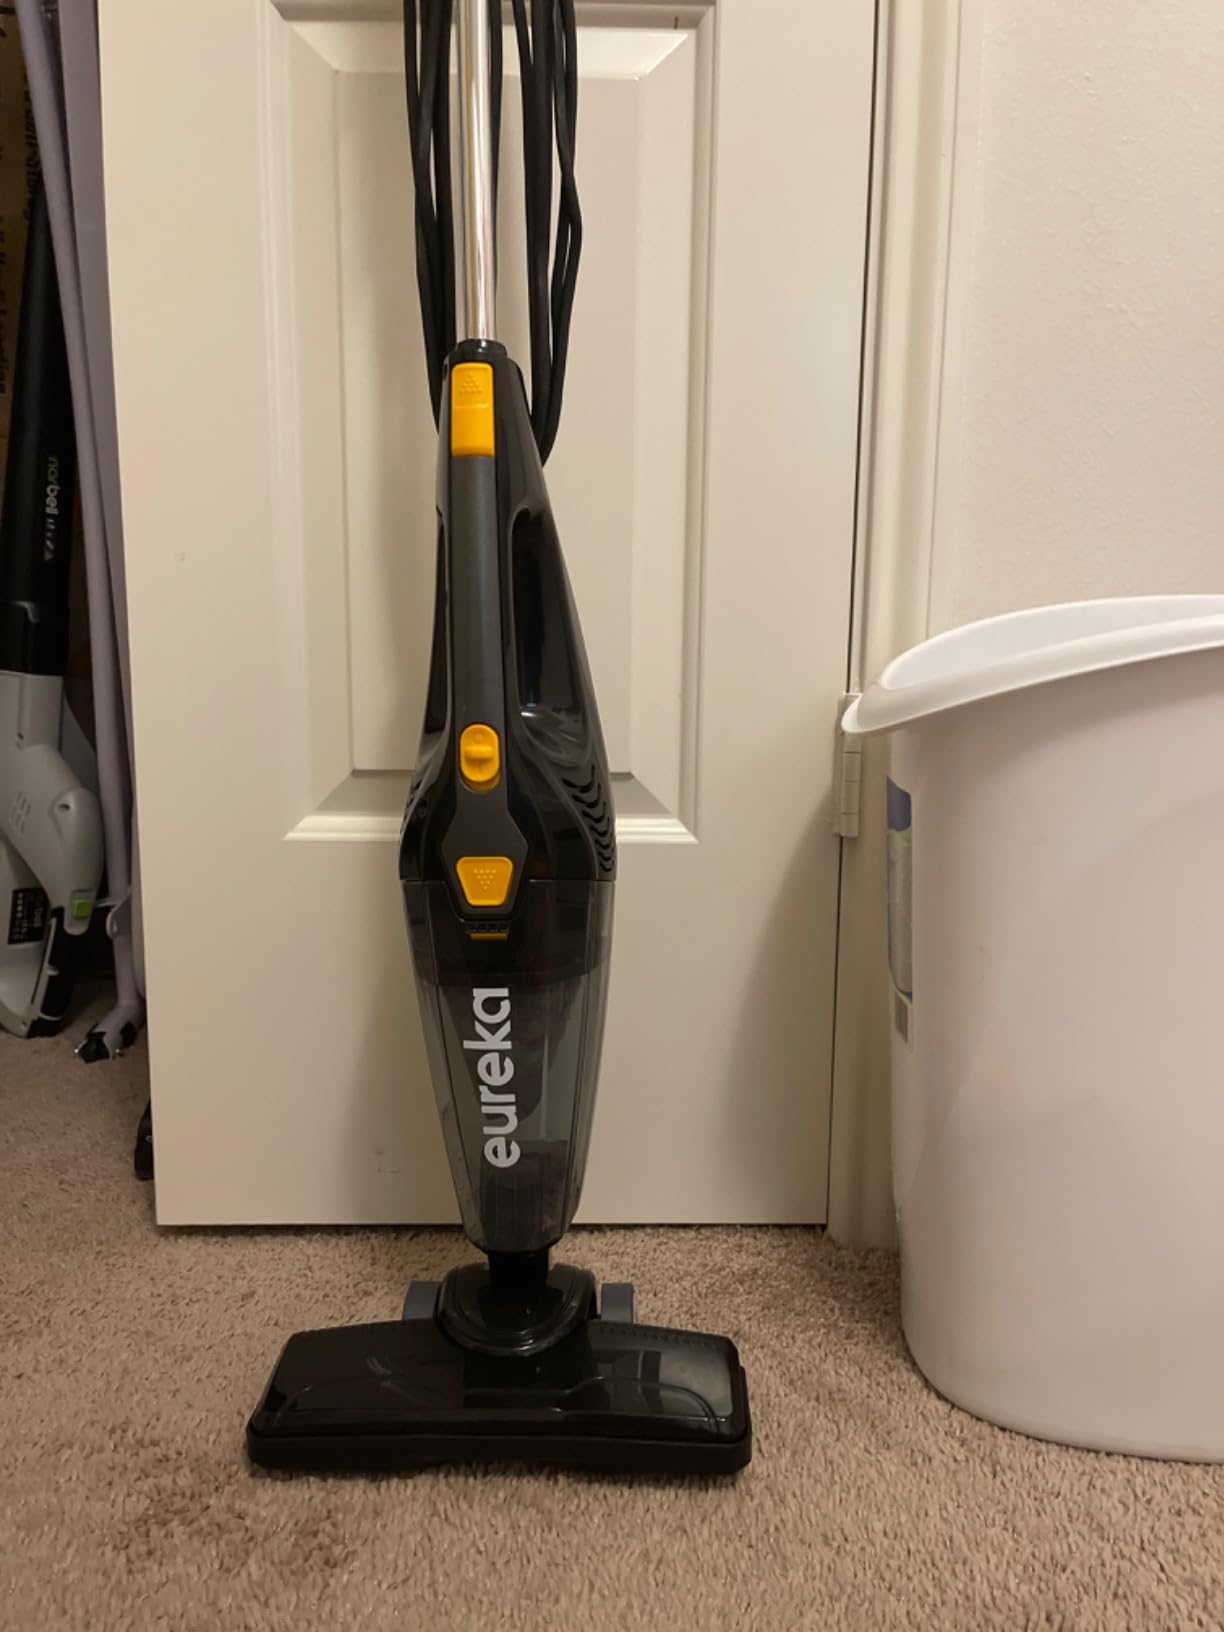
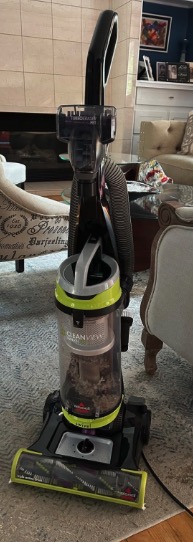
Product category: items_vacuum
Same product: no